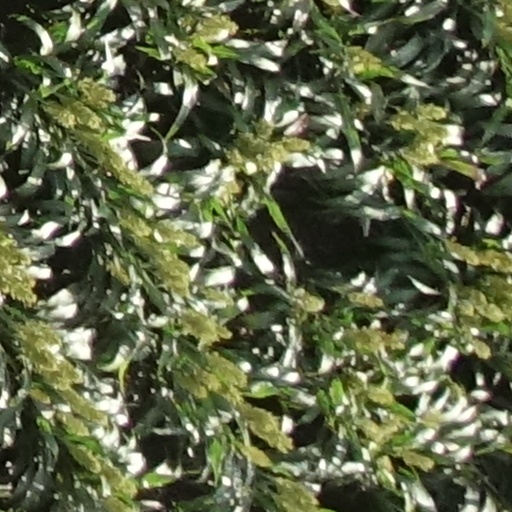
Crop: sorghum